Kamui Gaiden

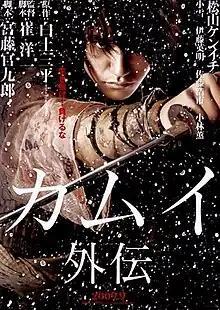
Theatrical poster

is a 2009 Japanese film directed by Yōichi Sai, based on Sanpei Shirato's manga series of the same title. The film is written by Sai and Kankurō Kudō, starring Kenichi Matsuyama in the title role. It premiered at Toronto International Film Festival on September 16, 2009, to mixed reviews. The English version was released as Kamui and the film was retitled Kamui: The Lone Ninja on the home video.